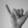
ASL letter: Y